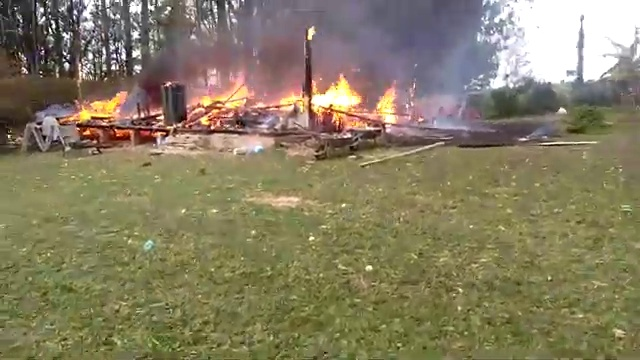
Fire: yes
Smoke: yes